2018 FIFA World Cup

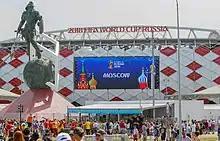

Twelve stadiums in eleven Russian cities were built or renovated for the FIFA World Cup. Between 2010 (when Russia were announced as hosts) and 2018, nine of the twelve stadiums were built (some in place of older, outdated venues) and the other three were renovated for the tournament.